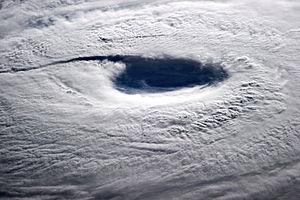
Le typhon Neoguri, appelé Florita aux Philippines, est un cyclone tropical de catégorie 3 de la saison cyclonique 2014 dans le nord-ouest de l'océan Pacifique. Il est prévu qu'il affecte une bonne partie du territoire japonais si bien que près de 90 % du pays est placé en état d'alerte. L'archipel Okinawa est particulièrement exposé puisqu'il est la première terre que touchera le cyclone depuis sa formation. Il devrait ensuite traverser l'archipel japonais du sud-ouest au nord-est en survolant la mégalopole japonaise.